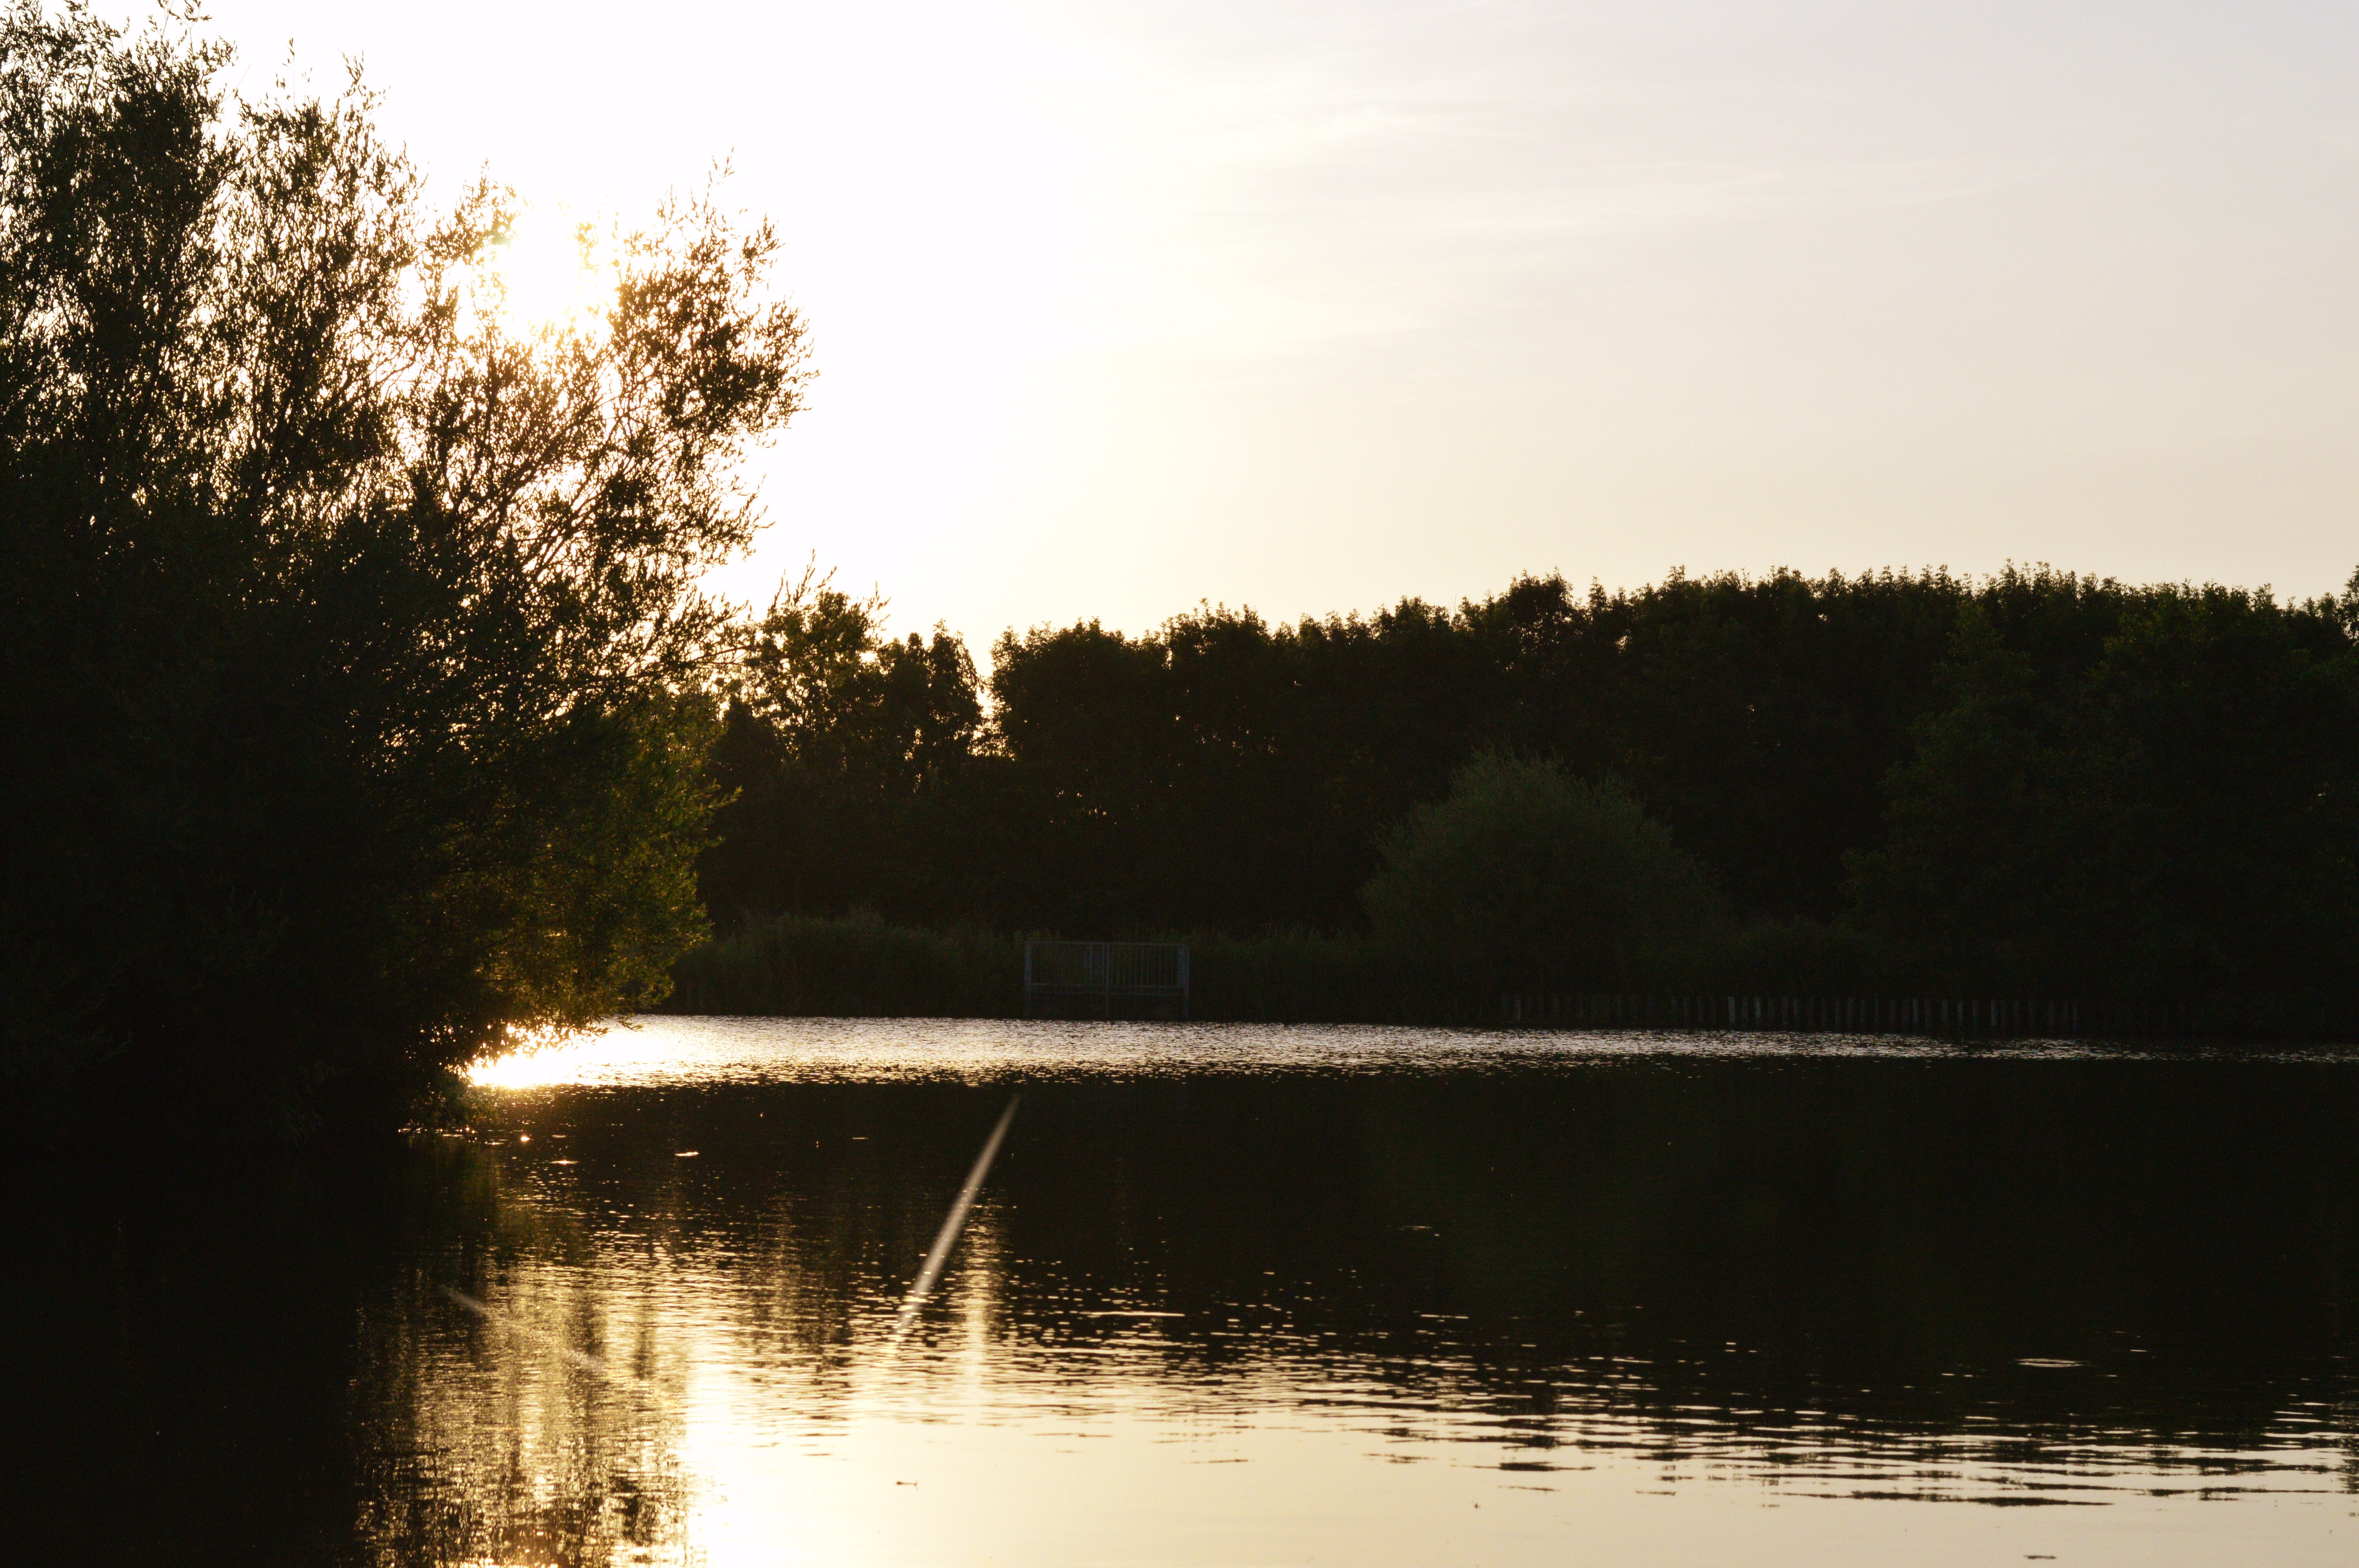
landscape, tree, water, nature, outdoor, wilderness, light, sun, sunrise, sunset, sunlight, morning, lake, view, dawn, river, land, dusk, wild, environment, evening, golden, reflection, scenic, natural, scenery, reservoir, waterway, sun down, atmospheric phenomenon, woody plant